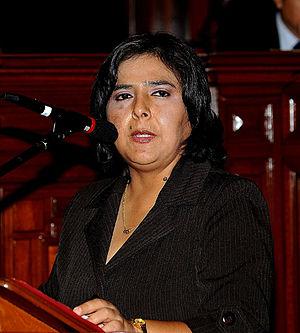
Ana Jara Velásquez, née le 11 mai 1968 à Ica, est une avocate et femme d'État péruvienne. Elle est présidente du Conseil des ministres du Pérou de 2014 à 2015.